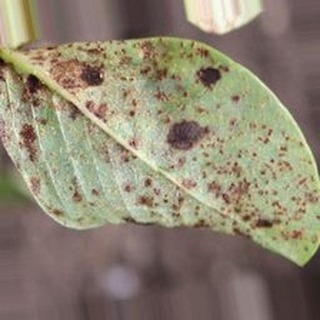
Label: groundnut_rust